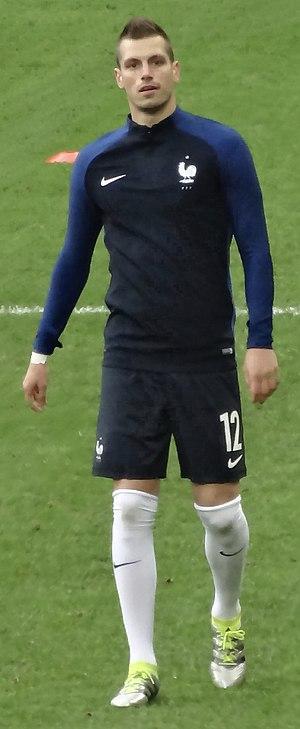
Morgan Schneiderlin, né le 8 novembre 1989 à Strasbourg, est un footballeur international français qui évolue au poste de milieu de terrain à l'OGC Nice.